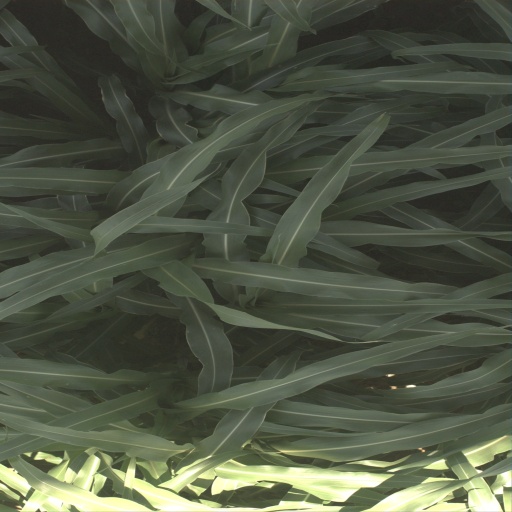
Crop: sorghum